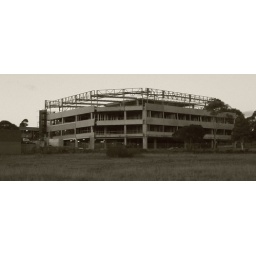
Construction in progress of office building in Wheelers Hill Business District area. What a monstrosity!